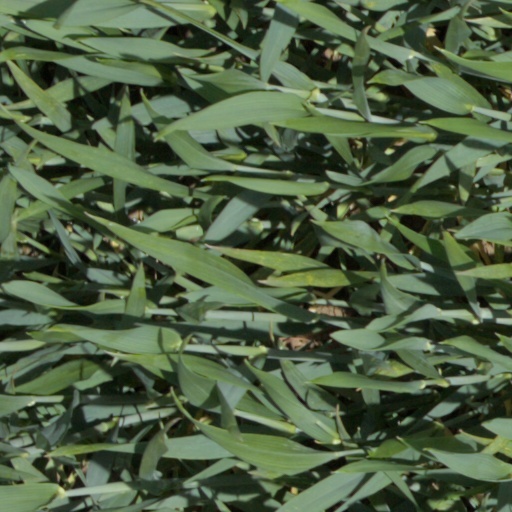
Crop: wheat